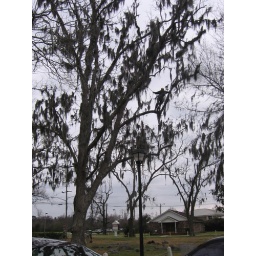
Very small person in a very big tree ...